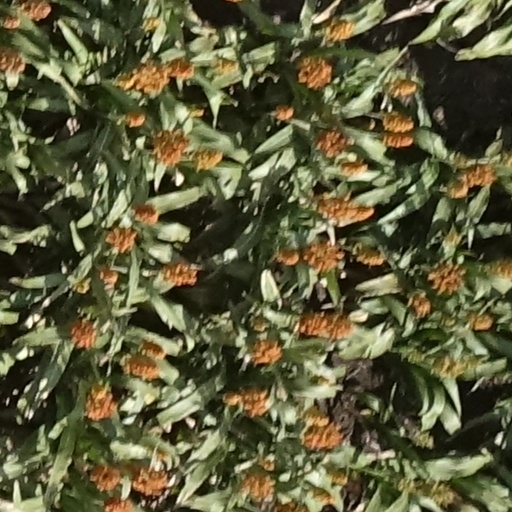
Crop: sorghum